The Ray of the Microcosm

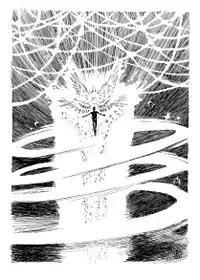
Illustration "Angel leads the Poet" by Borivoje Grbić for "The Ray of the Microcosm"

“The Ray of the Microcosm” is a romantic, cosmic-religious poem, written in 1845 by Prince-Bishop and poet Petar II Petrović-Njegoš. It is written in the decasyllabic meter of Serb epic poetry. Njegoš’s religious poetic thought achieved its highest artistic shape in this work.